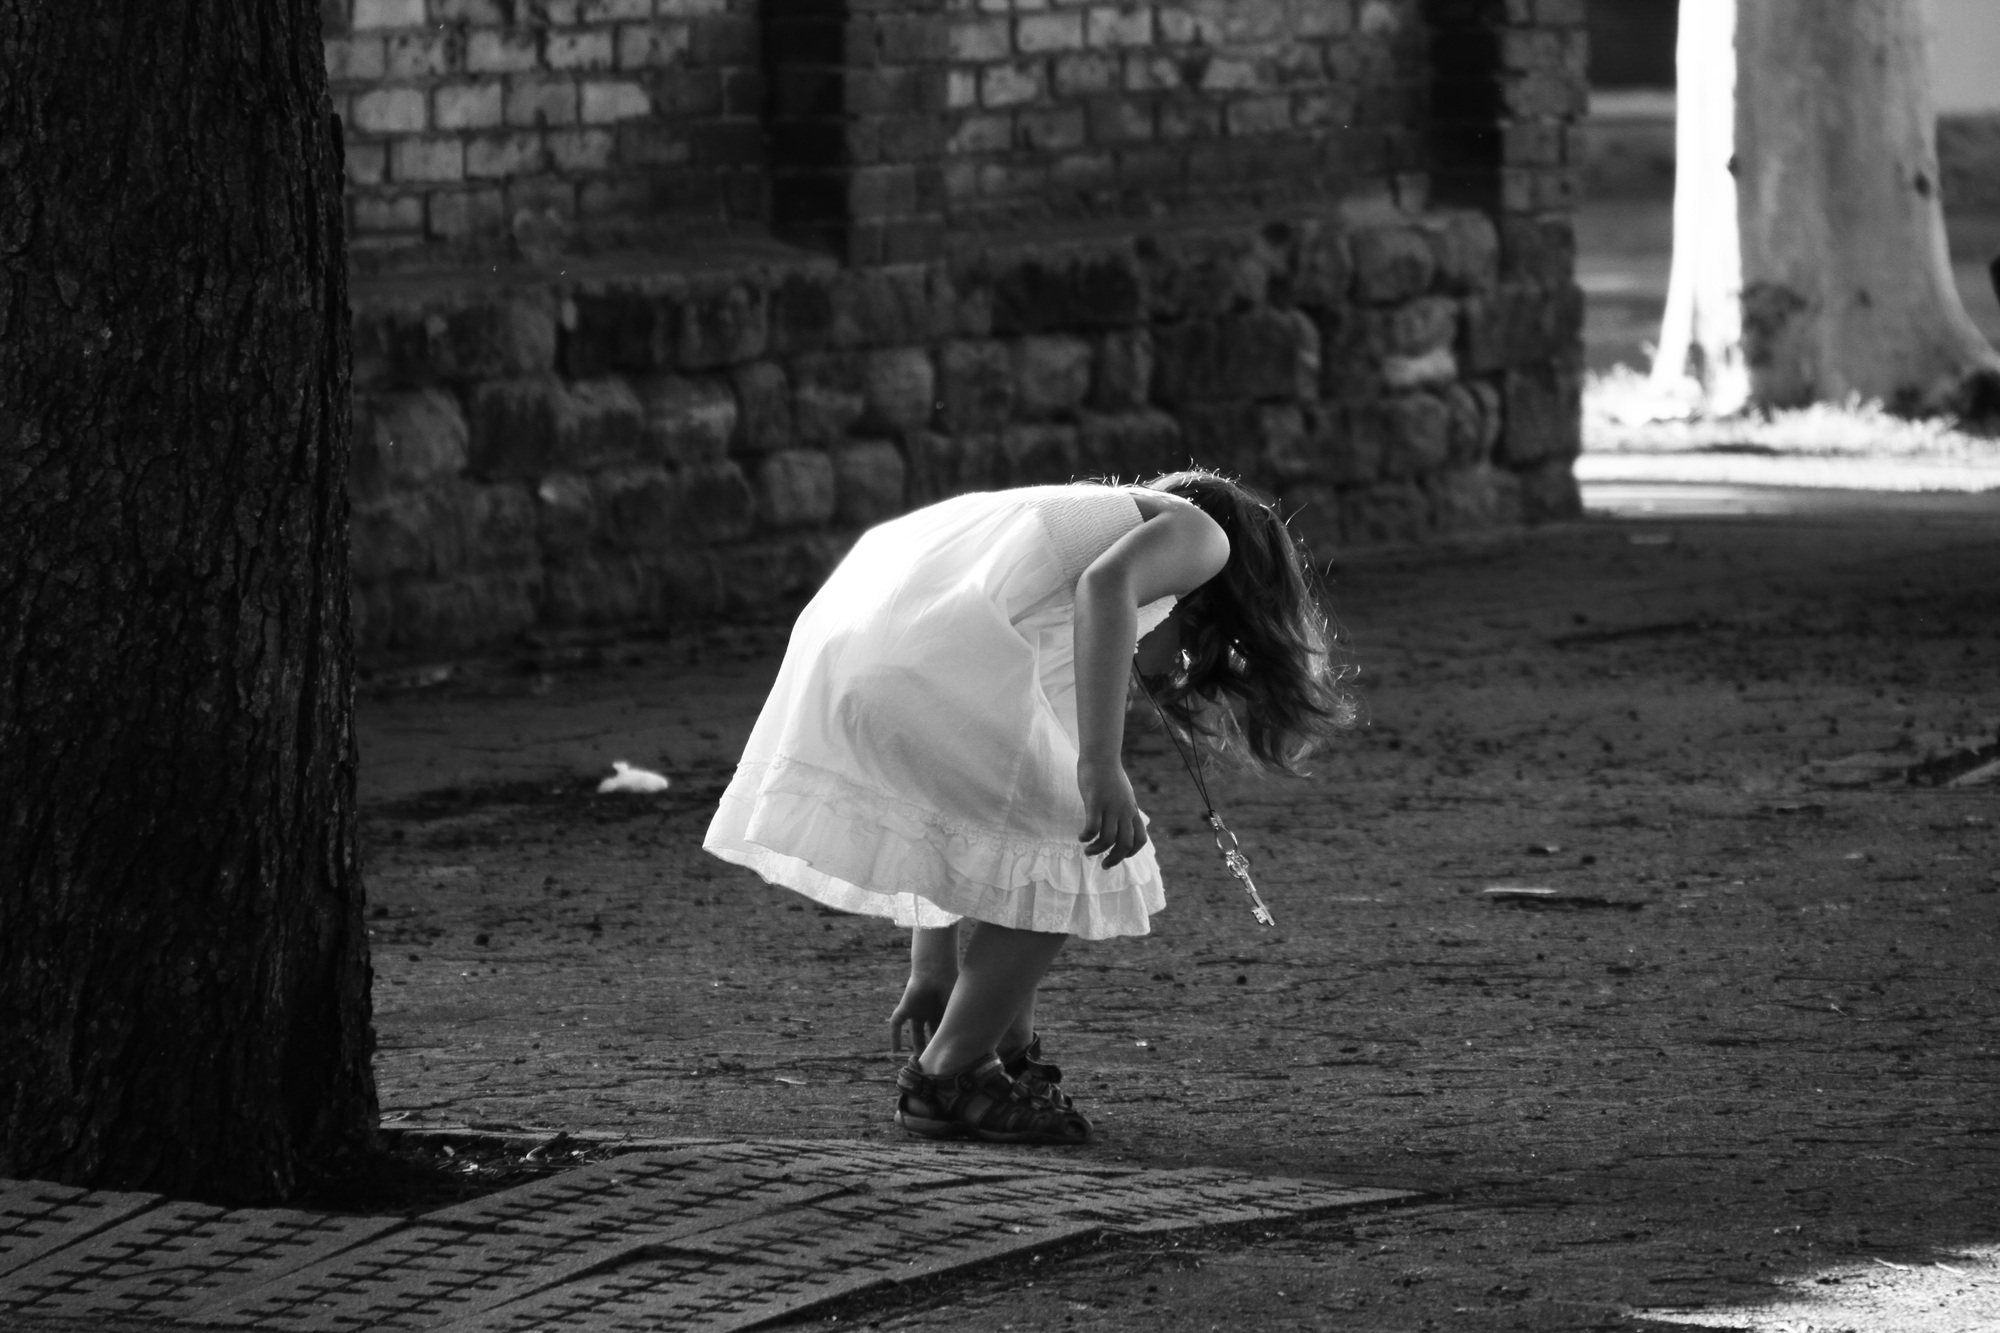
black and white, girl, road, white, street, photography, spring, color, sitting, child, darkness, black, monochrome, white dress, photograph, emotion, tie shoes, monochrome photography, film noir, human positions